Beguines and Beghards

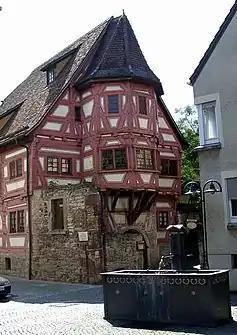
A house in Bad Cannstatt formerly used as a beguinage. It was built in 1463 and restored in 1983.

At the beginning of the 12th century, some women in the Low Countries lived alone and devoted themselves to prayer and good works without taking vows. At first there were only a few, but in the course of the century, their numbers increased. In the Middle Ages there were more women than men due to the structure of urban demographics and marriage patterns in the Low Countries. These women lived in towns, where they attended to the poor. During the 13th century, some of them bought homes that neighbored each other. These small communities of women soon attracted the attention of secular and clerical authorities. Moved or inspired by the women's commitment to prayer, the sacraments, and charitable service in the world, local clergy sought to channel and deploy the women's spiritual fame in response to contemporary problems, especially the institutional church's war on heresy. Several clerics sought to promote these mulieres religiosae (or religious women) as saints after their deaths. Probably the most famous instance of this was the relationship between James of Vitry and Marie d'Oignies, who is sometimes referred to as the prototypical Beguine, in the early 13th century. Marie d'Oignies inspired James. She encouraged and improved his preaching and many of her miracles served to promote the sacramental program of Lateran IV. After Marie's death, James traveled to Rome on behalf of the "religious women" in the Diocese of Liège, seeking papal permission for the women to live in common and incite one another to live good Christian lives.